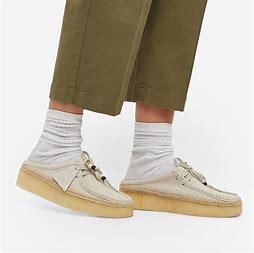
Brand: Clarks
Model: Originals Clarks Originals Wallabee